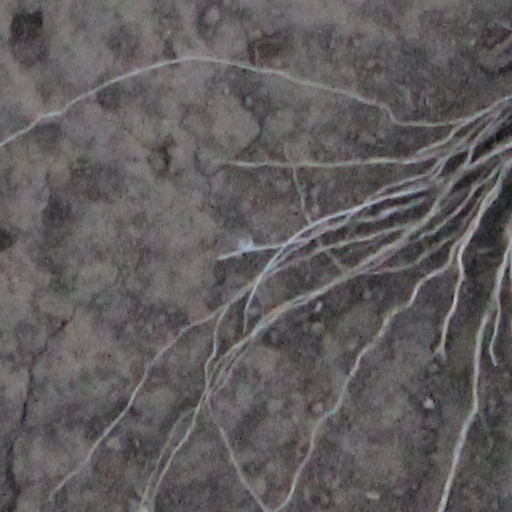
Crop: wheat